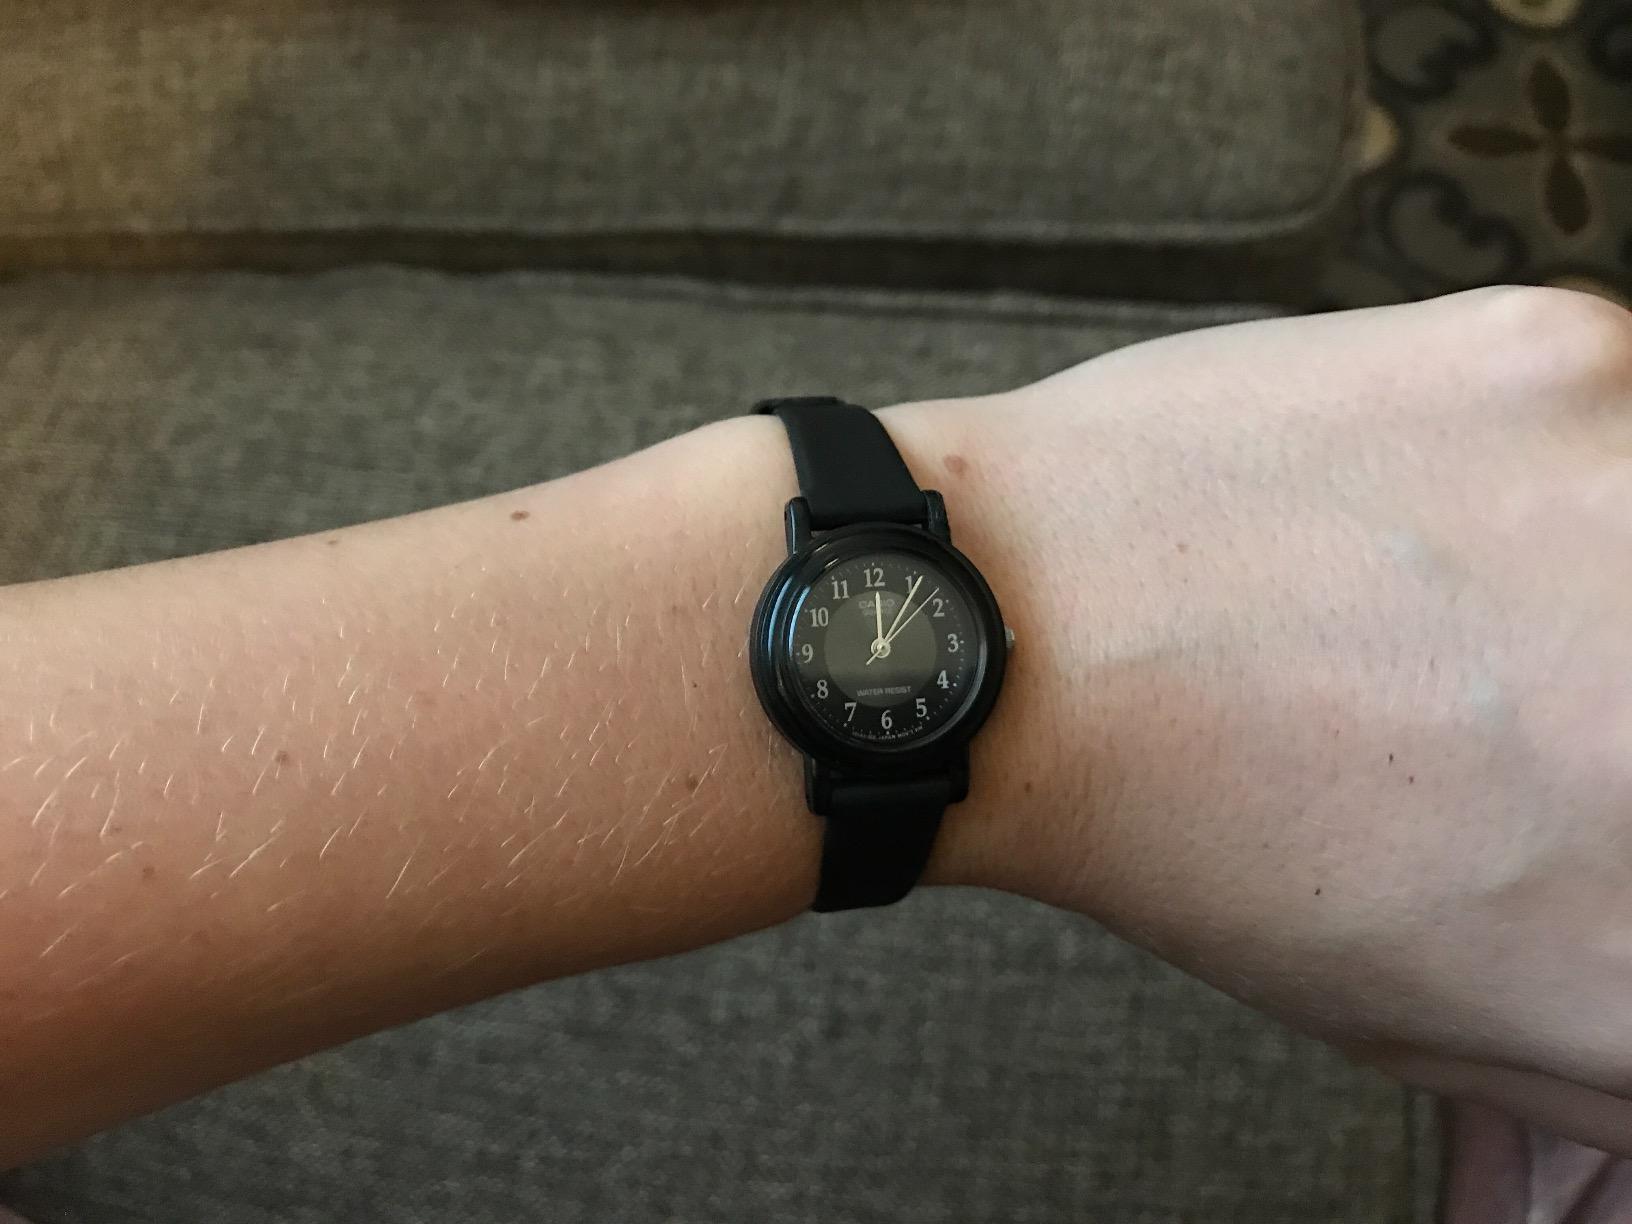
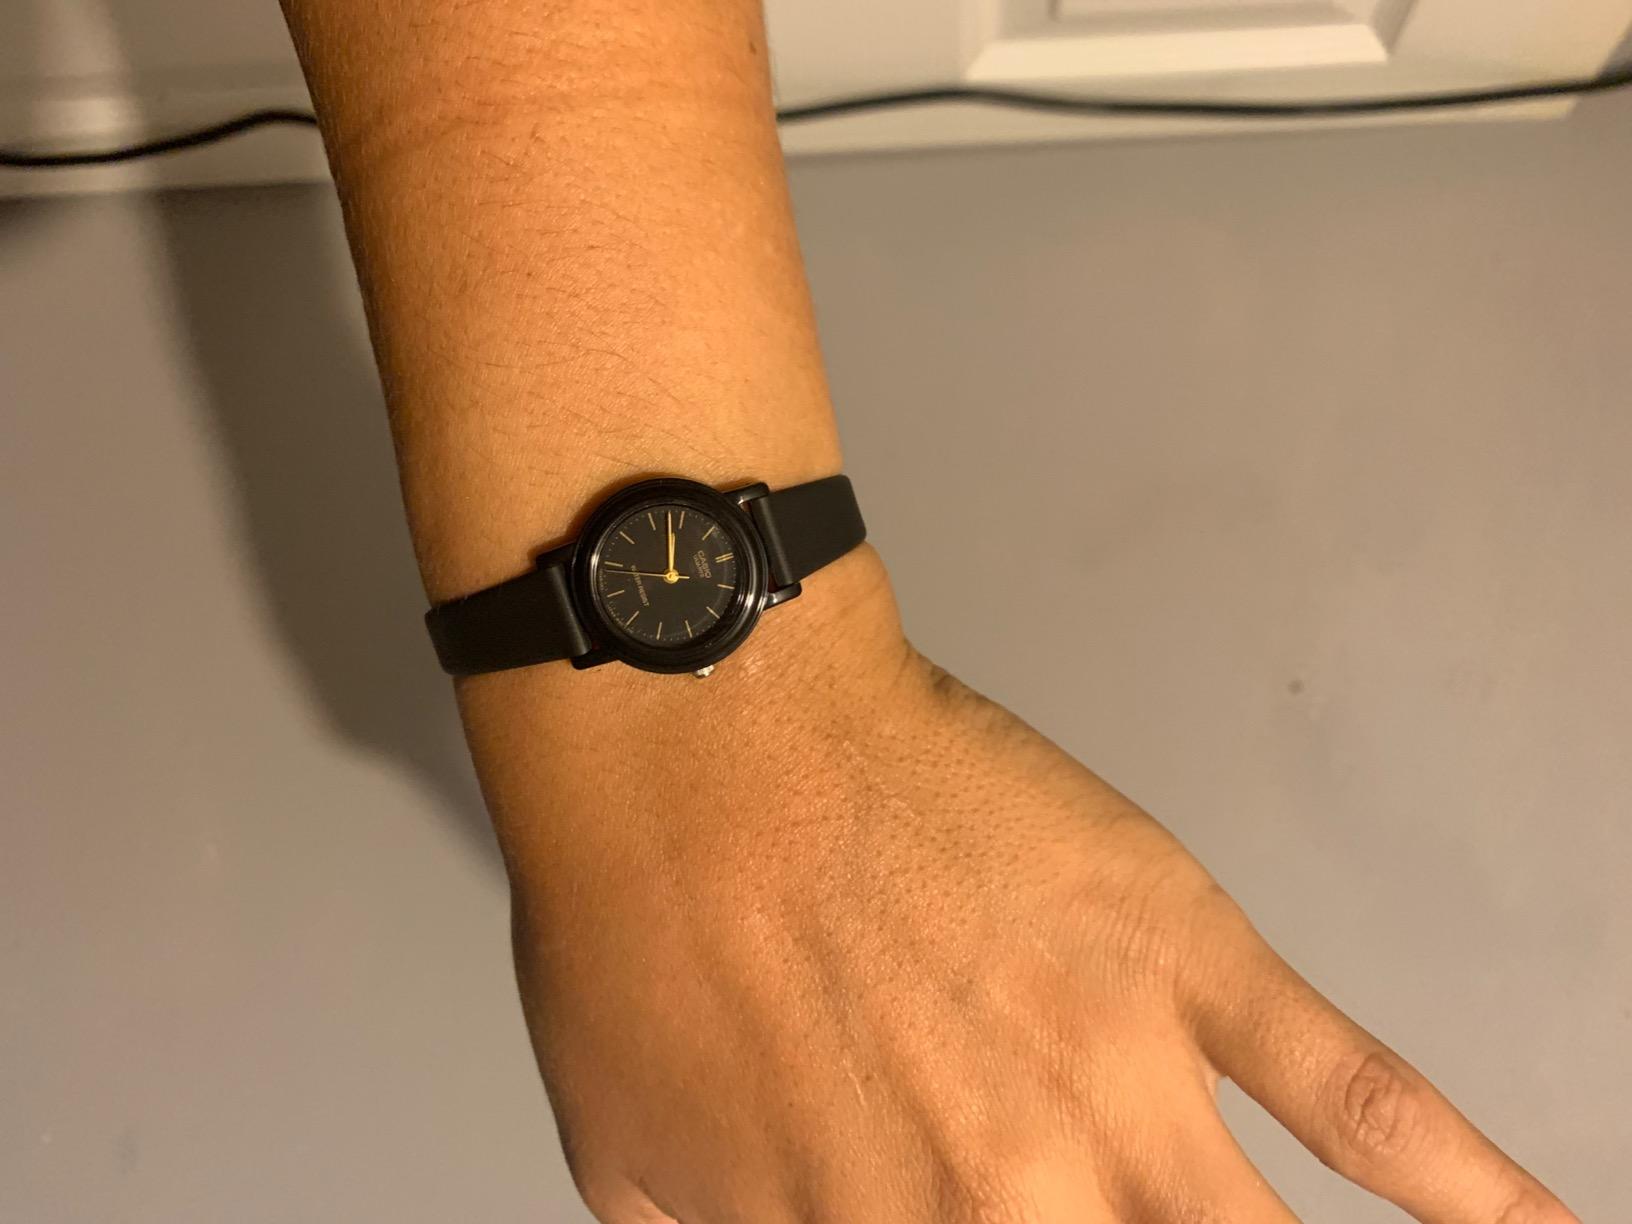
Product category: accessories_watch
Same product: no